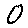
Label: 0